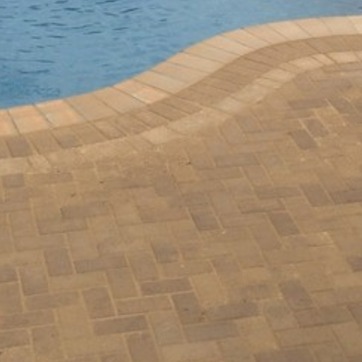
Material: brick